Felina: Prinsesa ng mga Pusa

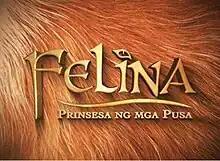

Felina: Prinsesa ng mga Pusa ("Princess of The Cats") is a 2012 Philippine television drama series broadcast by TV5. Directed by Argel Joseph, it stars Arci Muñoz, Ahron Villena, Leandro Muñoz and Carla Humphries. It aired from February 27 to May 25, 2012. The series was originally supposed to have premiered in October 2011.